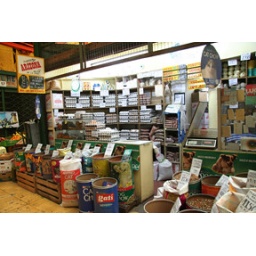
selling eggs and dog &amp;amp; cat food in the same store...